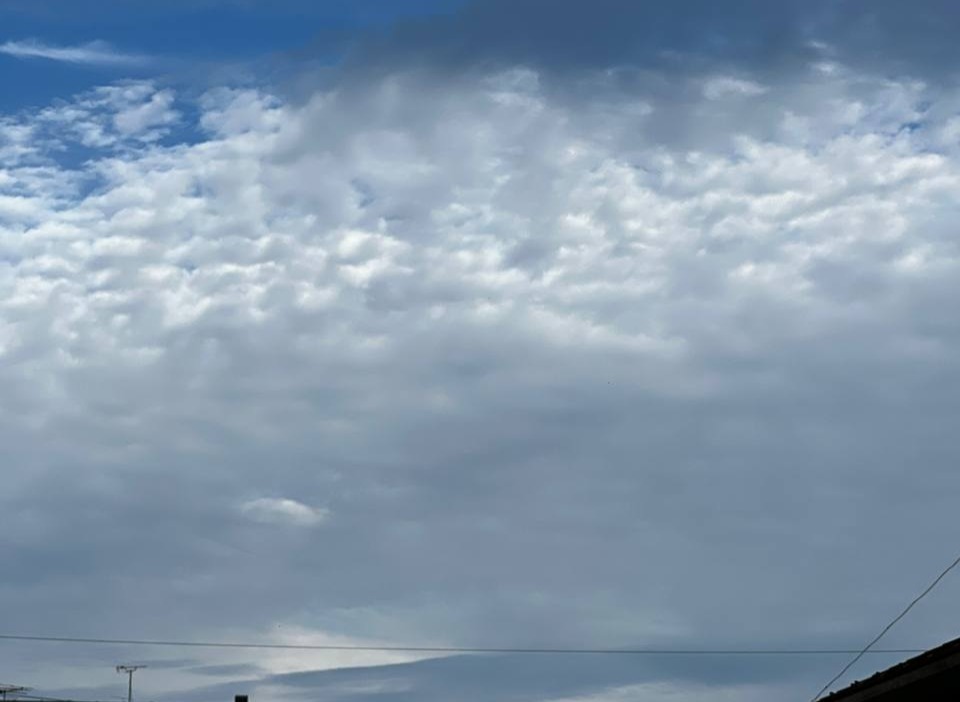
Cloud type: Altostratus